Henderson Lake (New York)

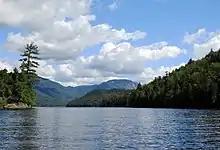
Lake Henderson looking north northwest towards Wallface Mountain

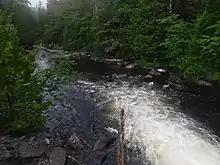
The Hudson River flowing out of Henderson Lake in Tahawus

Henderson Lake is located in the Adirondack Mountains in the town of Newcomb, Essex County, New York in the United States. It was named in 1826 after David Henderson, one of the founders of the Elba Iron Works near Lake Placid, New York, and of the Upper Works at Tahawus, New York. The lake is mainly cited by cartographers as the place where the Hudson River as named officially begins, flowing out of the eastern end and outlet of the lake. Unofficially, the source of the river is traced up Indian Pass Brook and other watercourses to Lake Tear of the Clouds.